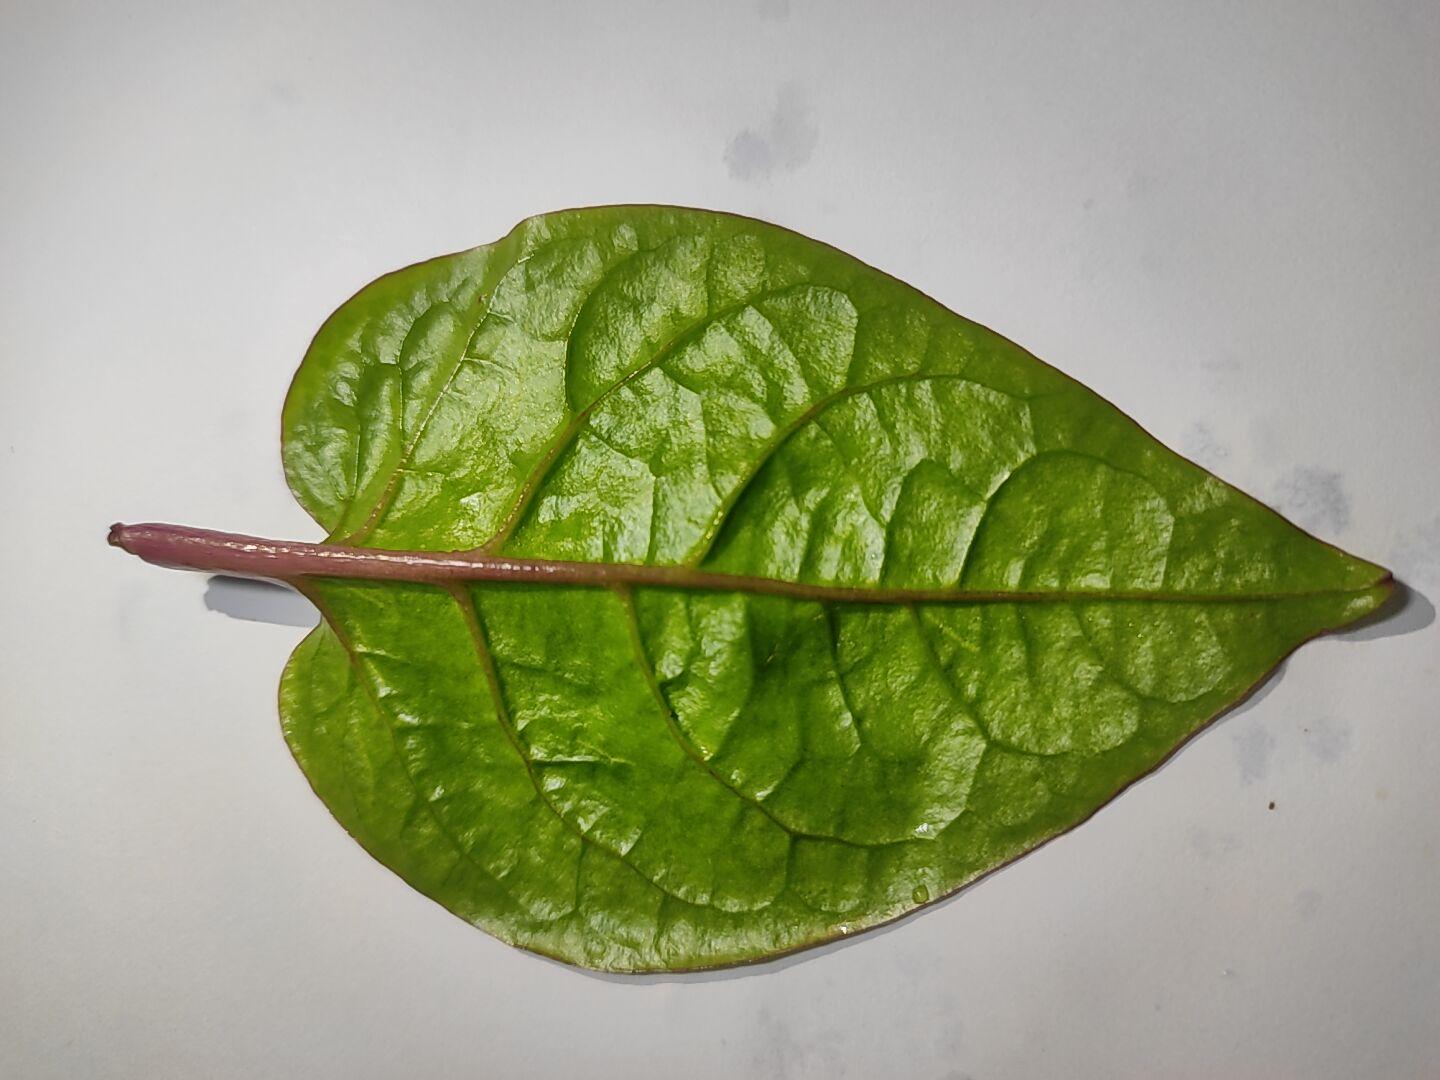
Label: healthy